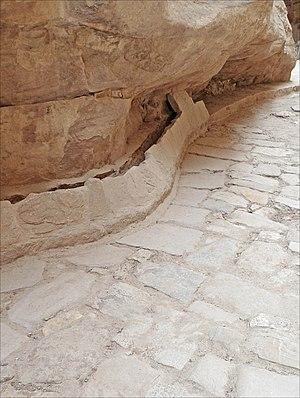
Canal et pavage nabatéens le long du Siq, avec détail de l’ancienne couverture du canal en pierres plates.
La gestion de l'eau à Pétra a forgé la puissance et le niveau de vie des résidents de la capitale de l'ancien royaume nabatéen. Cité parmi les plus puissantes de l'Antiquité, Pétra ne tient pas sa célébrité et sa prospérité, uniquement par ses magnifiques bâtiments creusés et sculptés dans la roche des montagnes environnantes. C’est surtout par son extraordinaire système hydraulique construit au cours des siècles, que Pétra a pu se développer au milieu d'un désert inhospitalier, et devenir une étape stratégique pour les caravanes chamelières, venant de l’Arabie ou de la lointaine Asie et ...apportant les soies, les épices et les parfums, vers les cours d’Europe.